Tiangong program

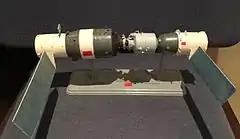
Model of a Shenzhou docked to a Tiangong

A second and a third test station were originally planned to precede the eventual modular station. These would be long, with a diameter of , and weigh up to . The second one would provide life support for a crew of 2 for 20 days, and the third one a crew of 3 for 40 days. However, all the objectives of these two stations were later merged into one project, and the size scaled down to less than .